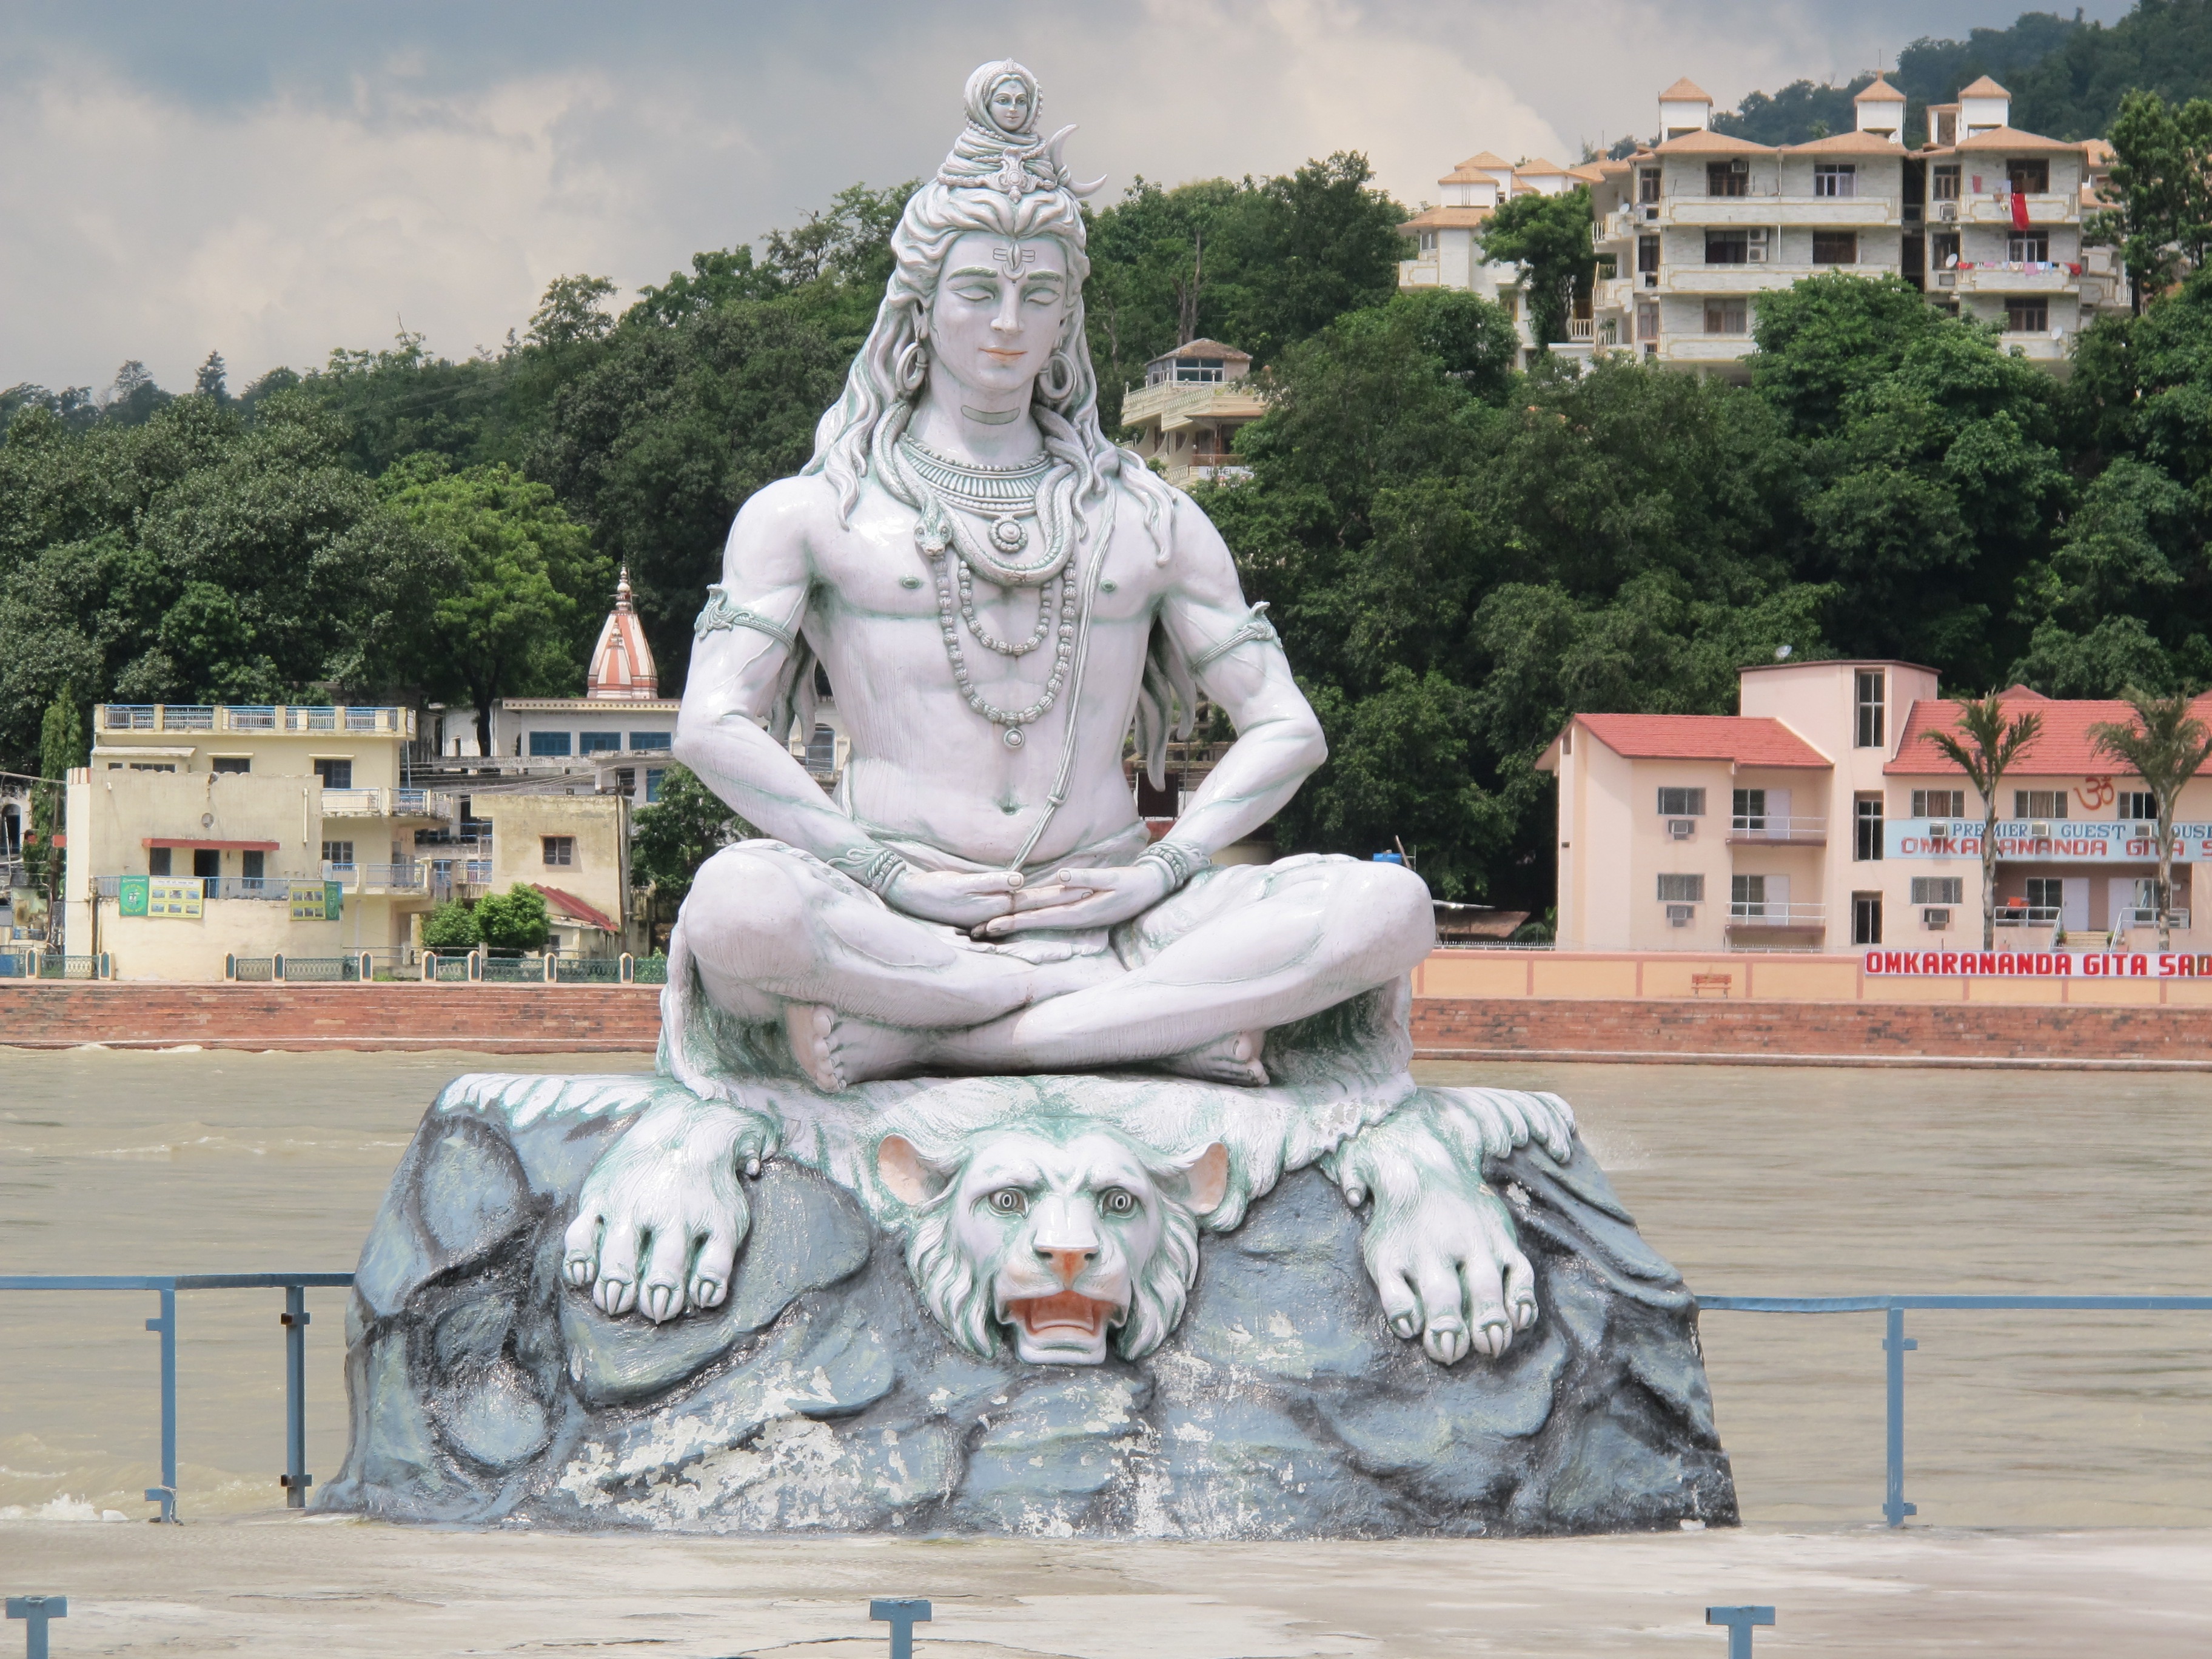
monument, statue, artwork, sculpture, art, temple, india, hindu, ganges, god, shiva, rishikesh, ancient history